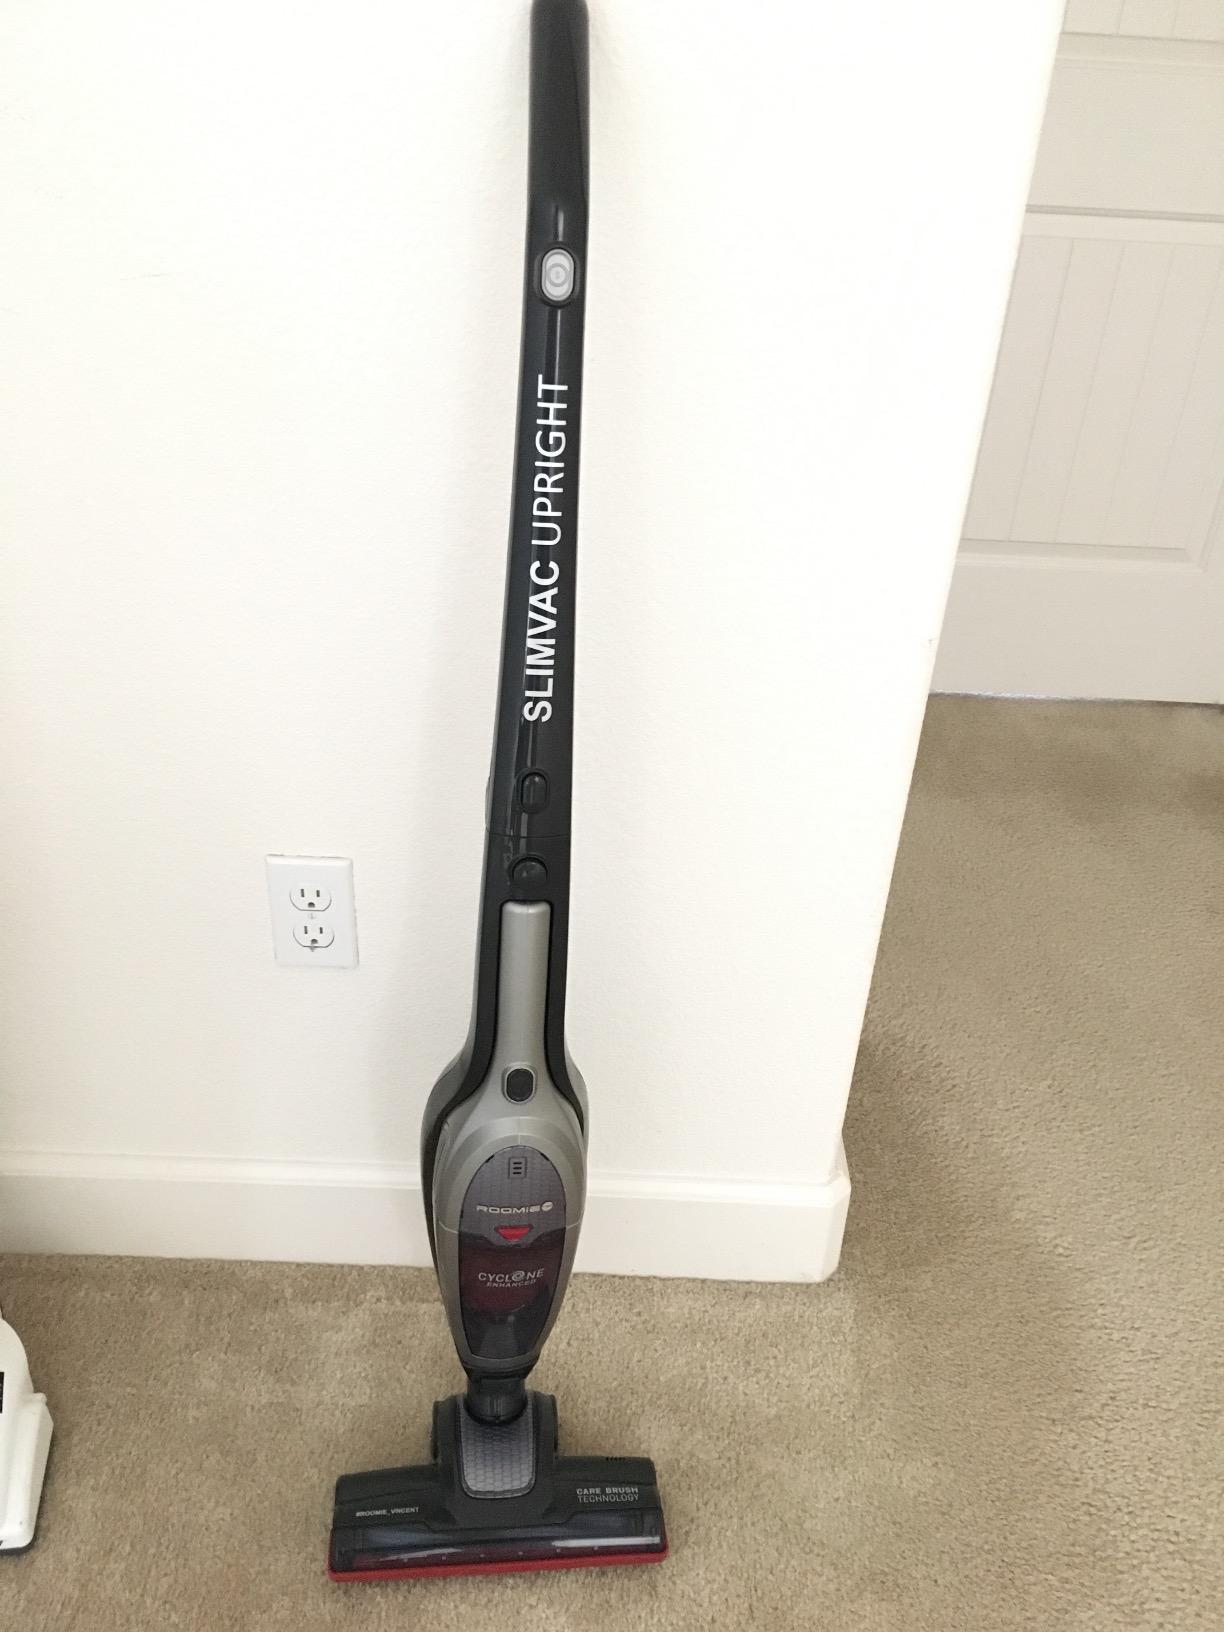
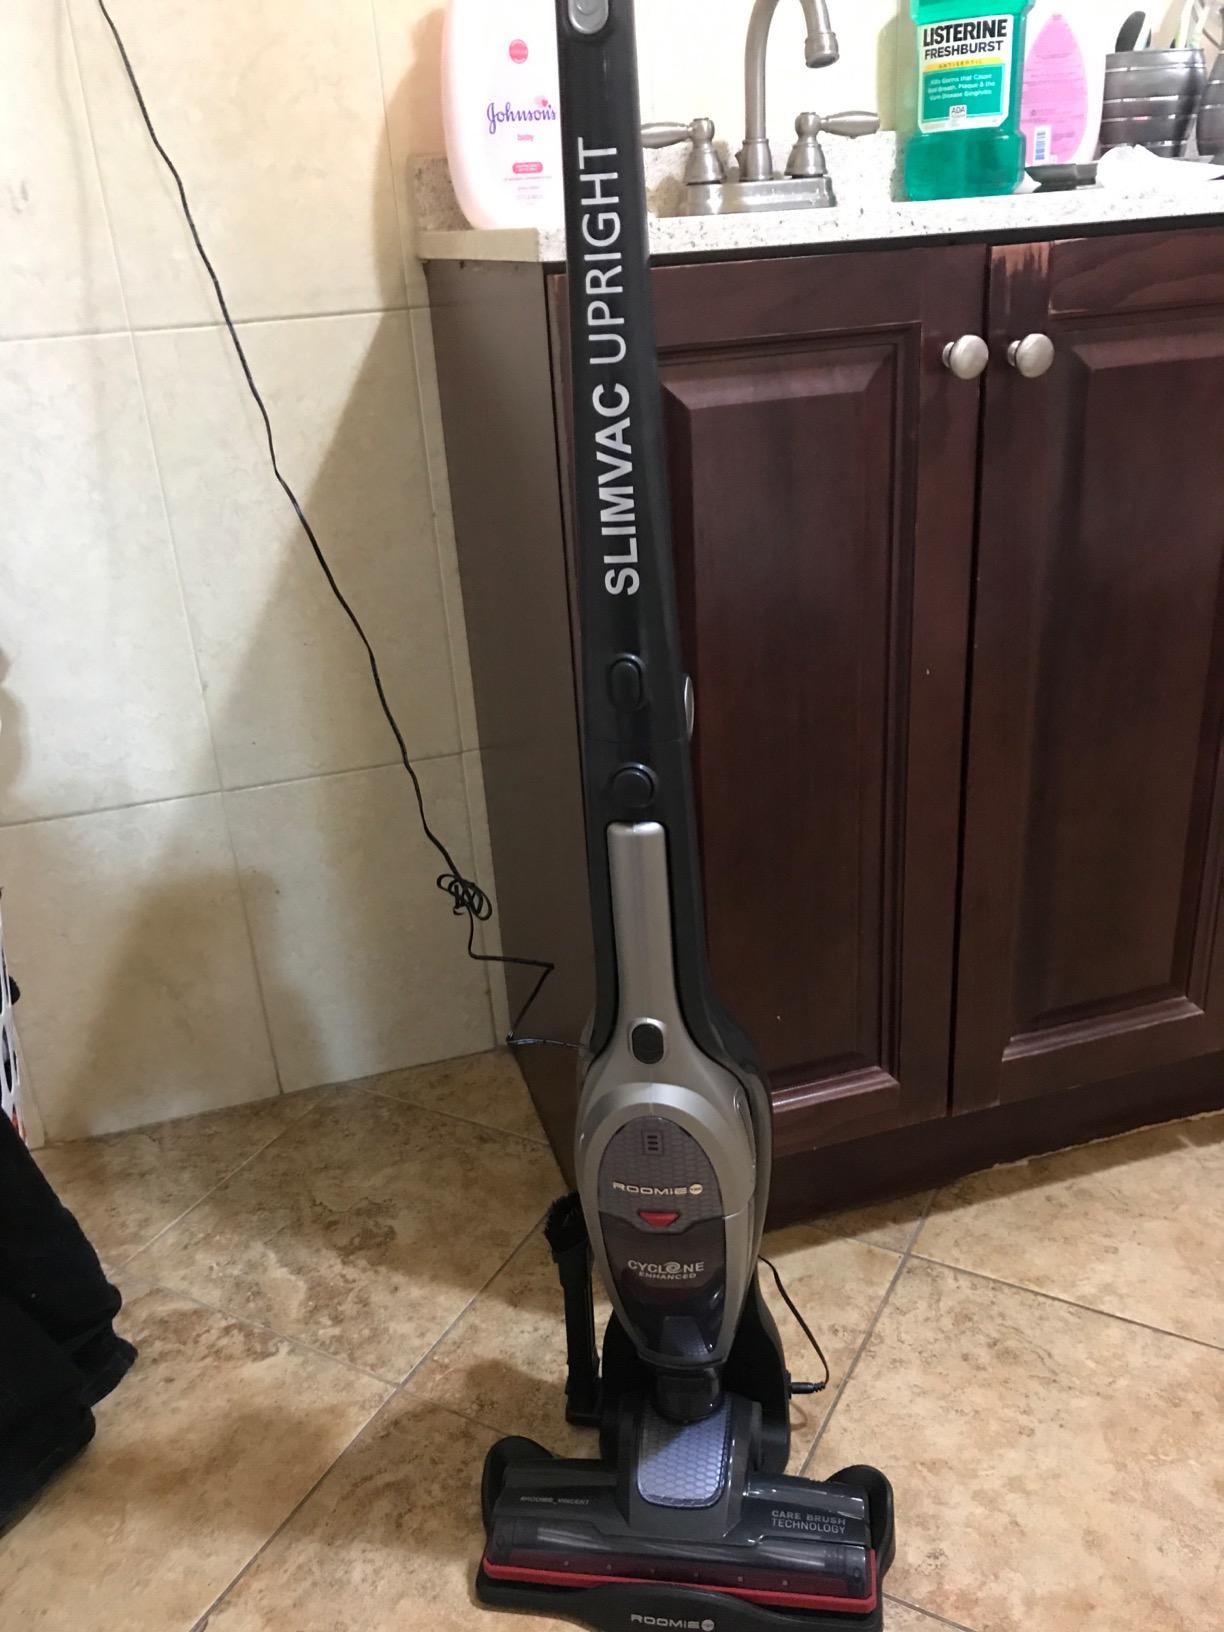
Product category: items_vacuum
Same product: yes